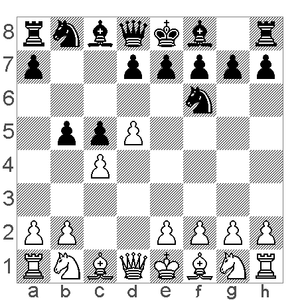
Cet article est partiellement ou en totalité issu de l'article intitulé « Liste des ouvertures d'échecs suivant le code ECO ».